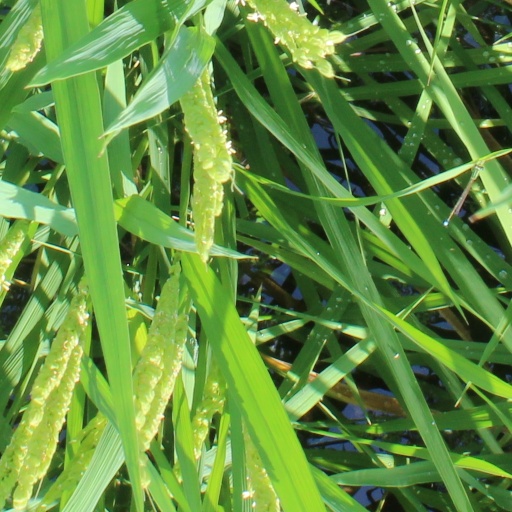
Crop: rice